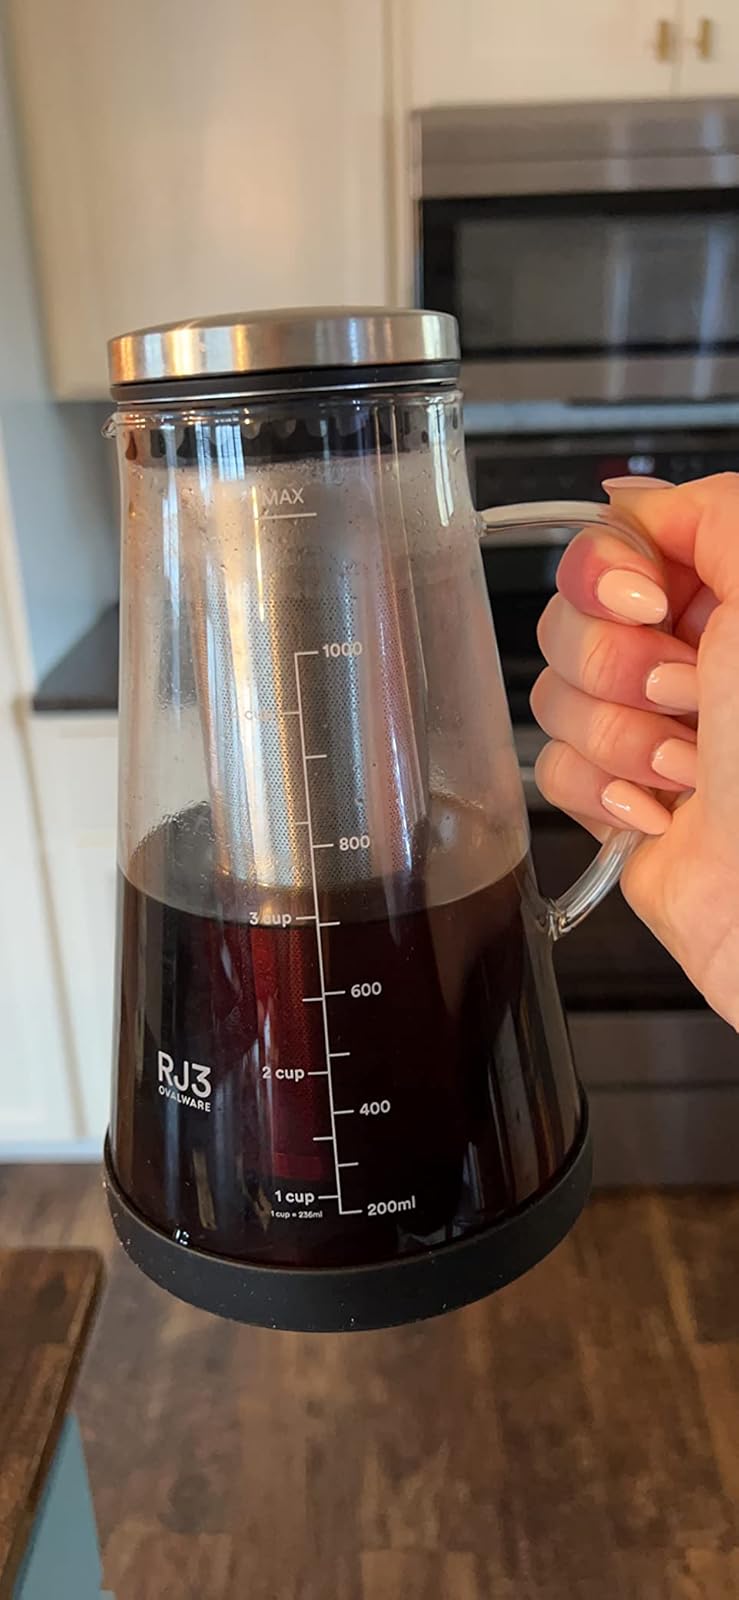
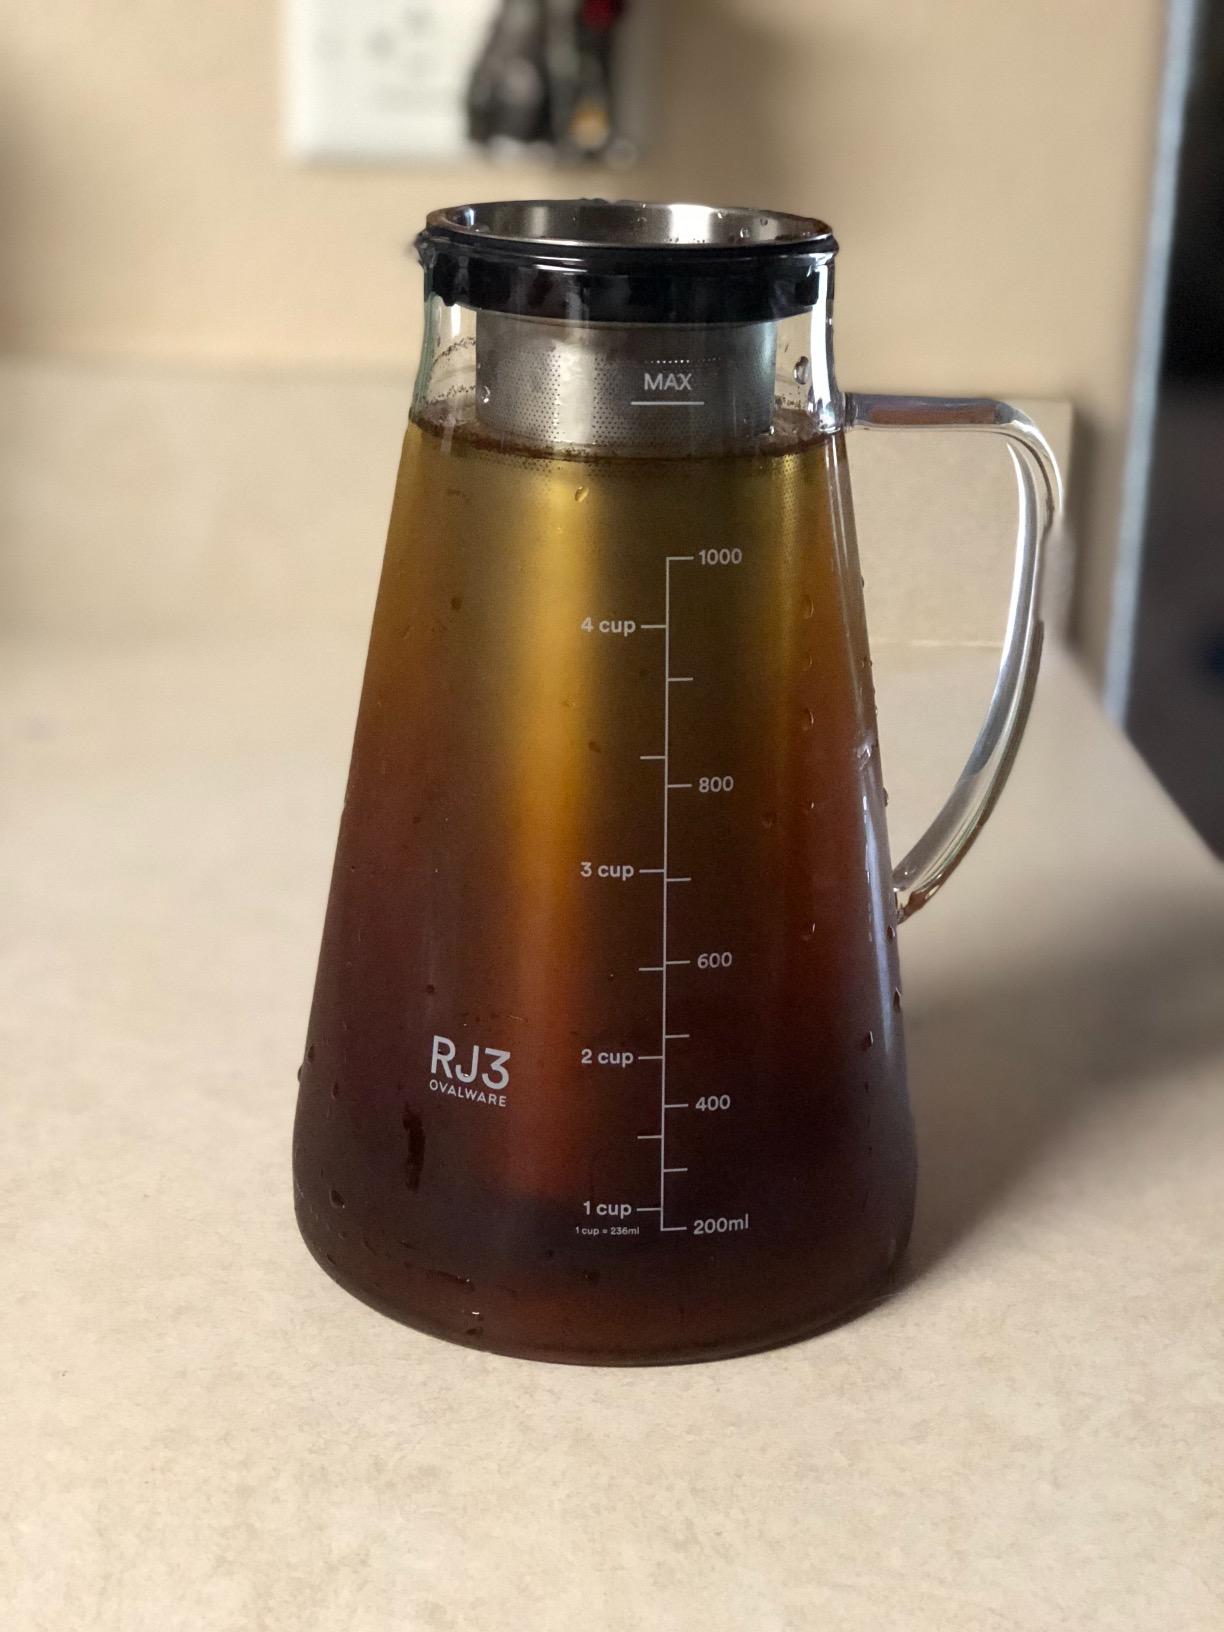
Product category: items_tea
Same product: yes